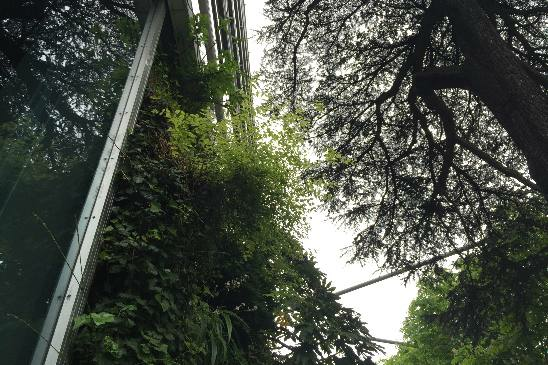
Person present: No